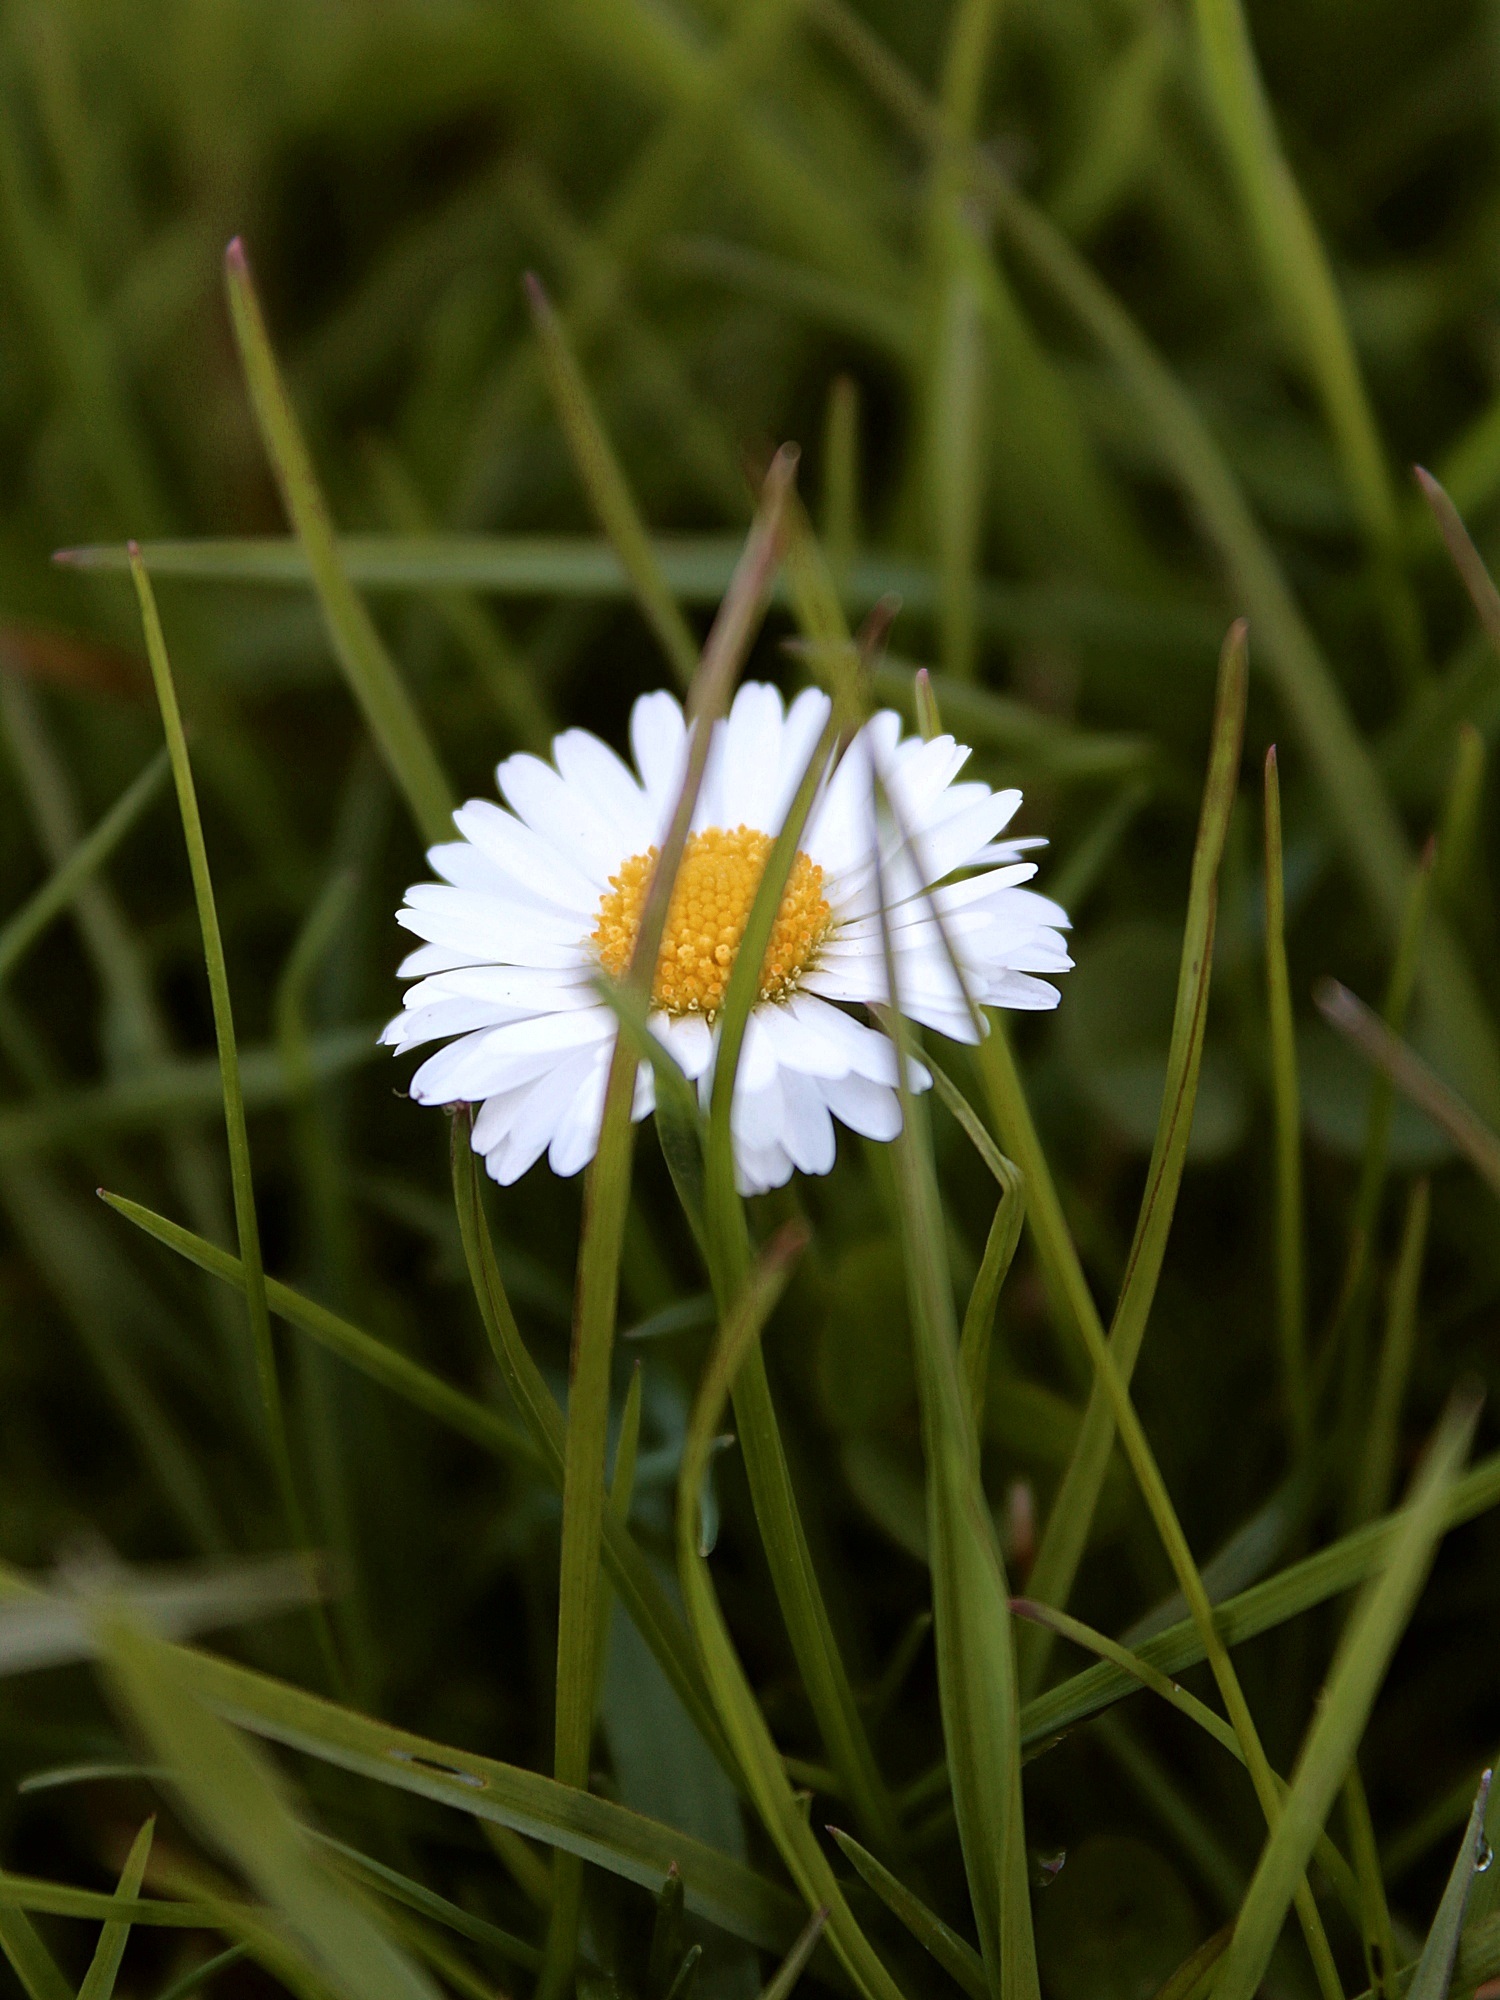
nature, grass, blossom, plant, white, field, meadow, prairie, flower, petal, bloom, daisy, spring, green, botany, garden, juicy, close, flora, fauna, wildflower, close up, blade of grass, pointed flower, frisch, grasses, macro photography, summer meadow, flowering plant, daisy family, oxeye daisy, grass family, plant stem, land plant, chamaemelum nobile